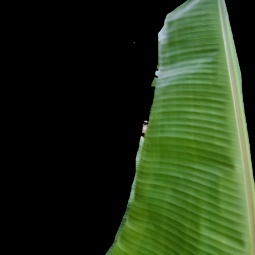
Label: Zinc